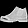
Label: Ankle boot